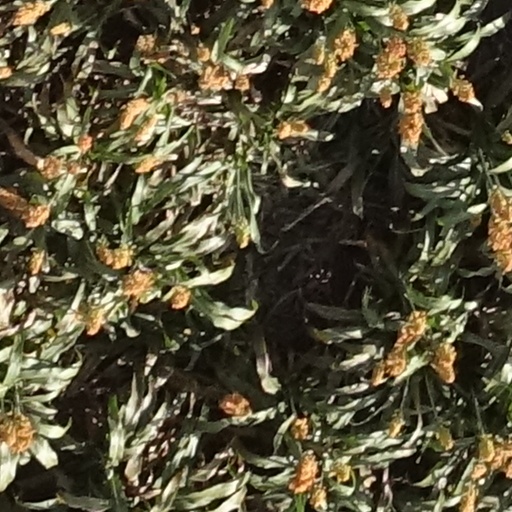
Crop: sorghum